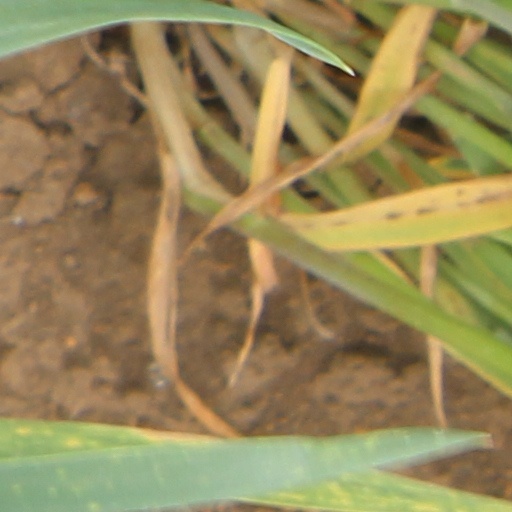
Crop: wheat